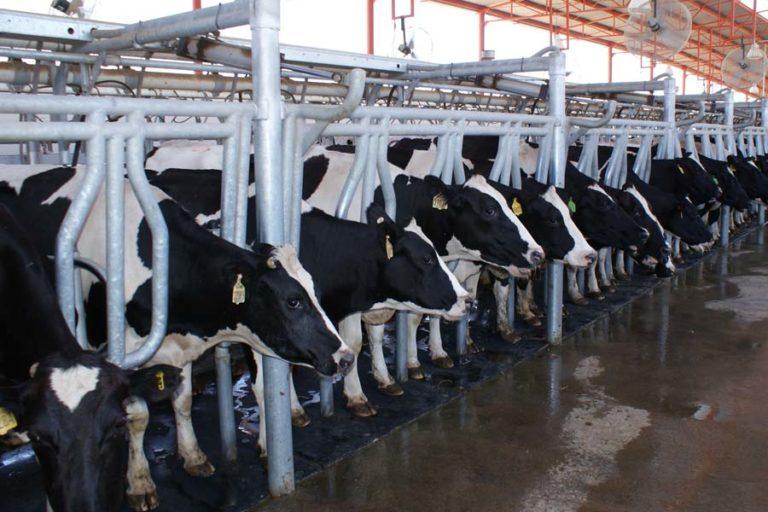
Zizi la kisasa linalotumia mbinu za kilimo cha kiviwanda kwa ajili ya ufugaji wa ng'ombe wa maziwa na nyama, likiwa na mfumo wa utambulisho wa mifugo mpangilio wa kulishia ulioboreshwa na miundombinu inayowezesha usafi na utunzaji bora wa mazingira ya mifugo, baada ya mifugo hii kukua kupelekwa binadamu kwa ajili ya kufanyiwa uchakataji.